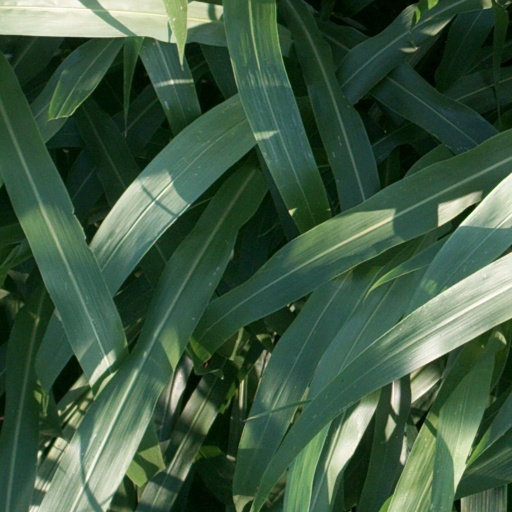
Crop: sorghum